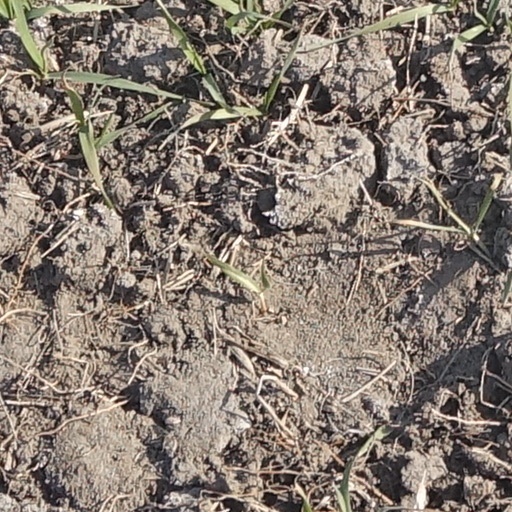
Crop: wheat